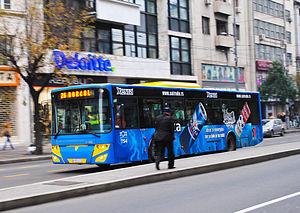
Ikarbus Beograd est une entreprise serbe qui a son siège social à Zemun, un quartier de Belgrade. Elle travaille dans le secteur de l'industrie manufacturière et, plus particulièrement, dans la construction d'autobus.
GSP Beograd est une société qui gère les transports publics de Belgrade, la capitale de la Serbie. GSP est un sigle pour Gradsko saobraćajno preduzeće, « Compagnie de transport de la ville ». GSP emploie environ 7 000 personnes.